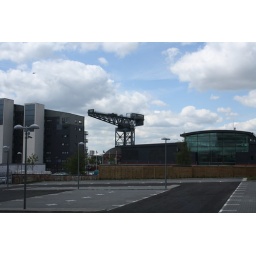
This is the view out of the back of the office over the car park.